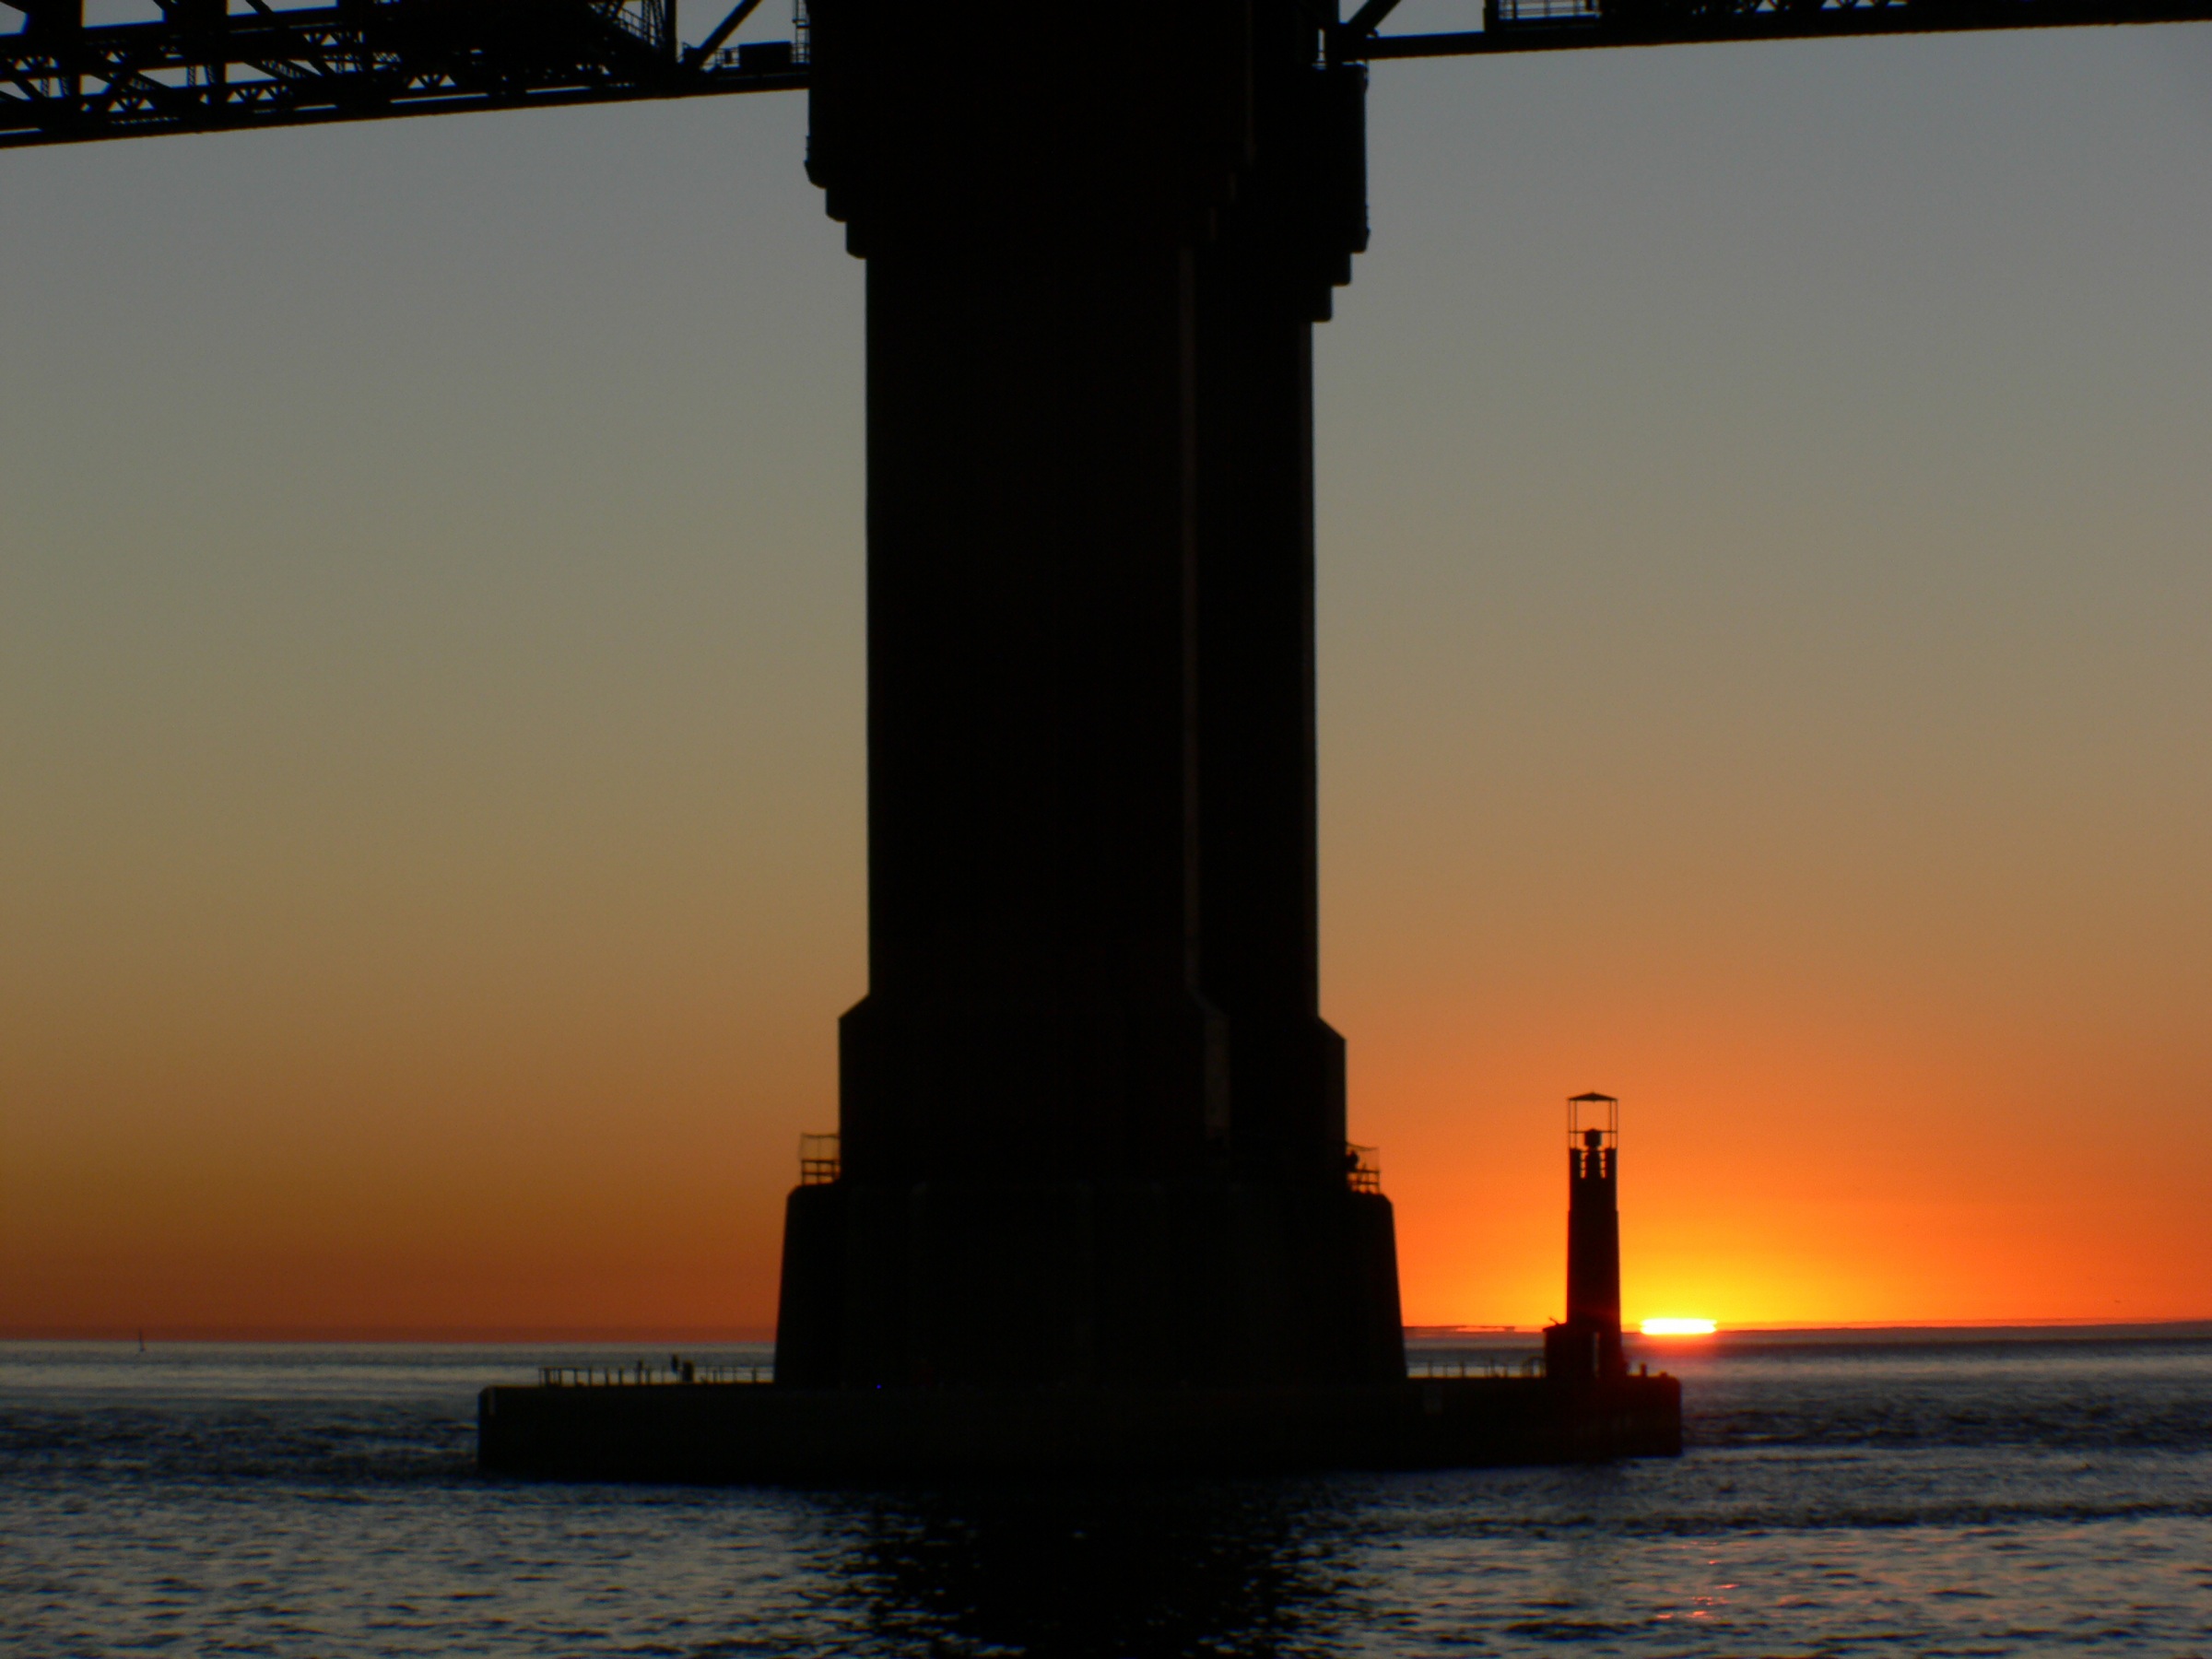
sea, horizon, sunrise, sunset, dawn, dusk, evening, reflection, tower, sanfrancisco, goldengatebridge, bridgecamera, sunsetcruise, goldengateferry, publicdomaindedicationcc0, sanfranciscobaysunsetcruise, sanfranciscoharbourcruise, thingstodoinsanfrancisco